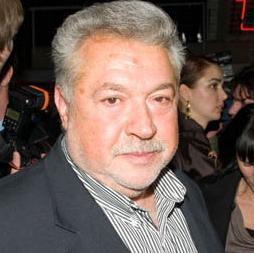
Age: 65